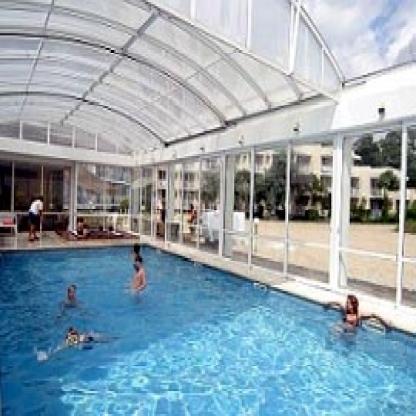
Scene: Indoor